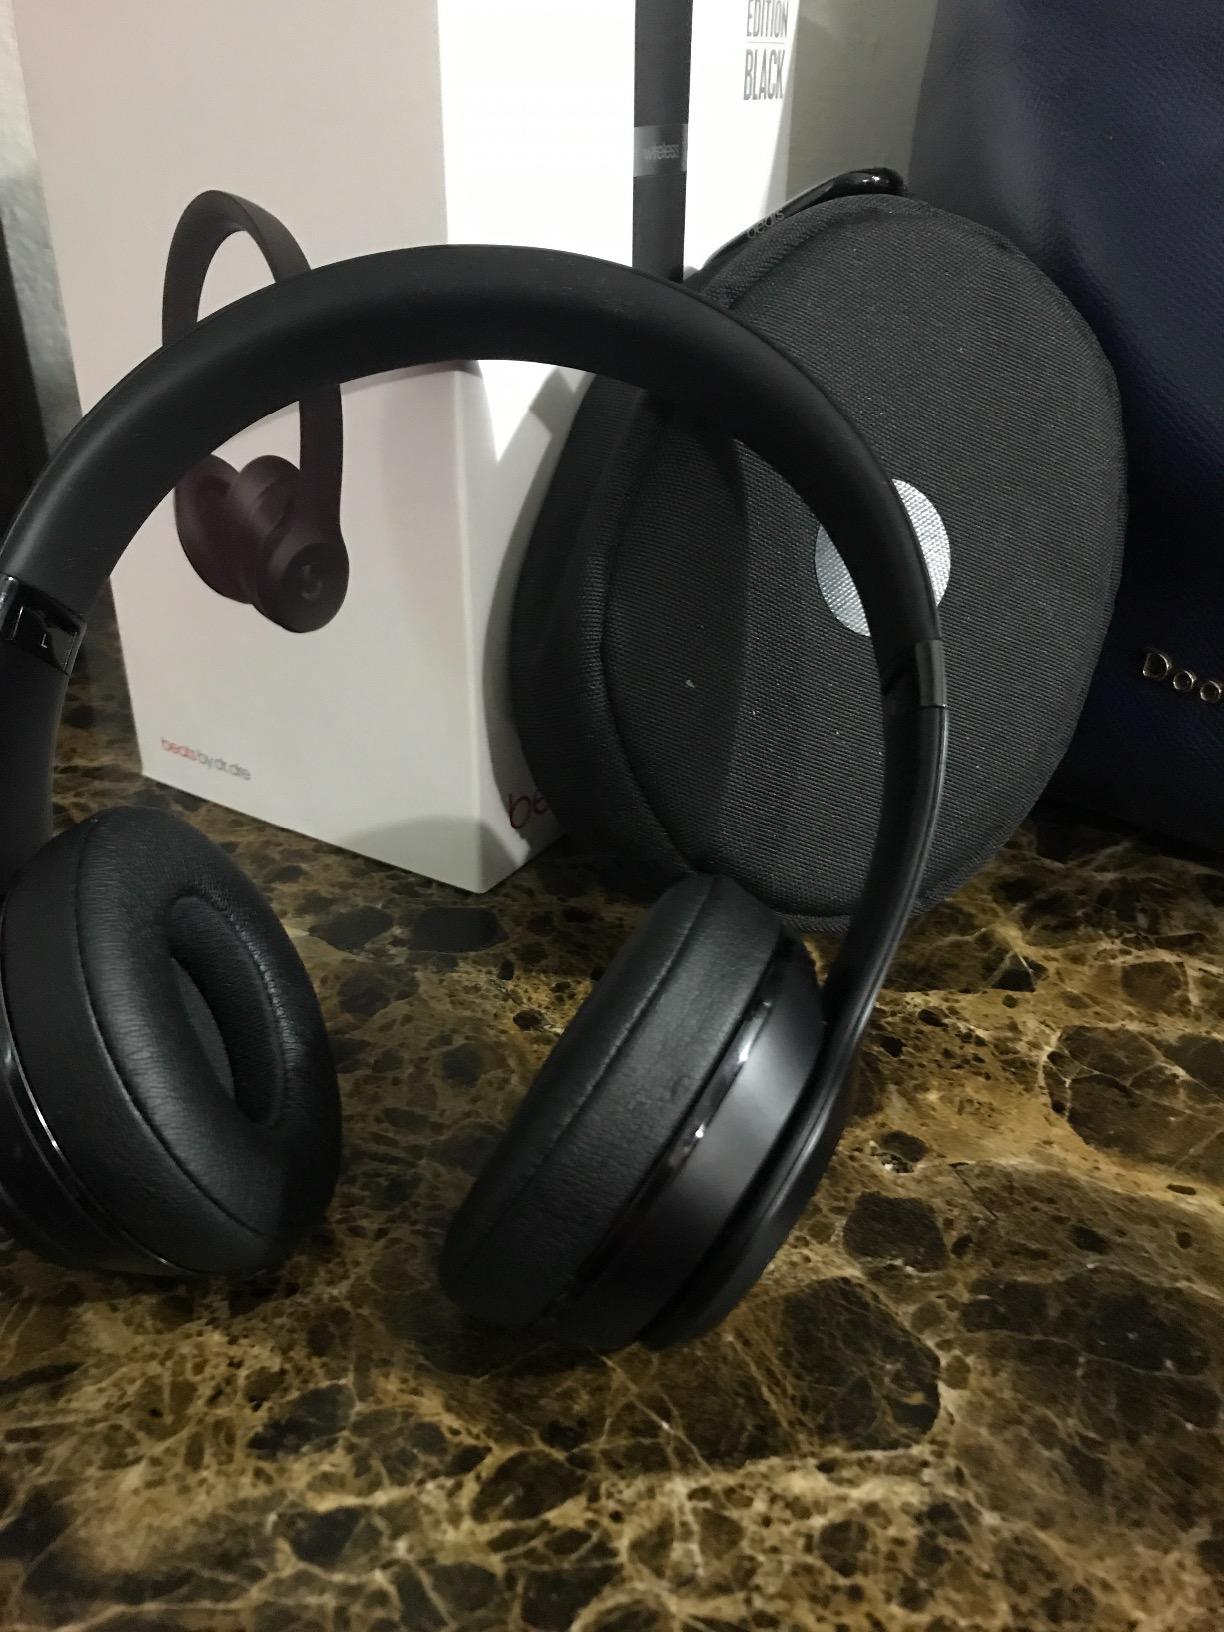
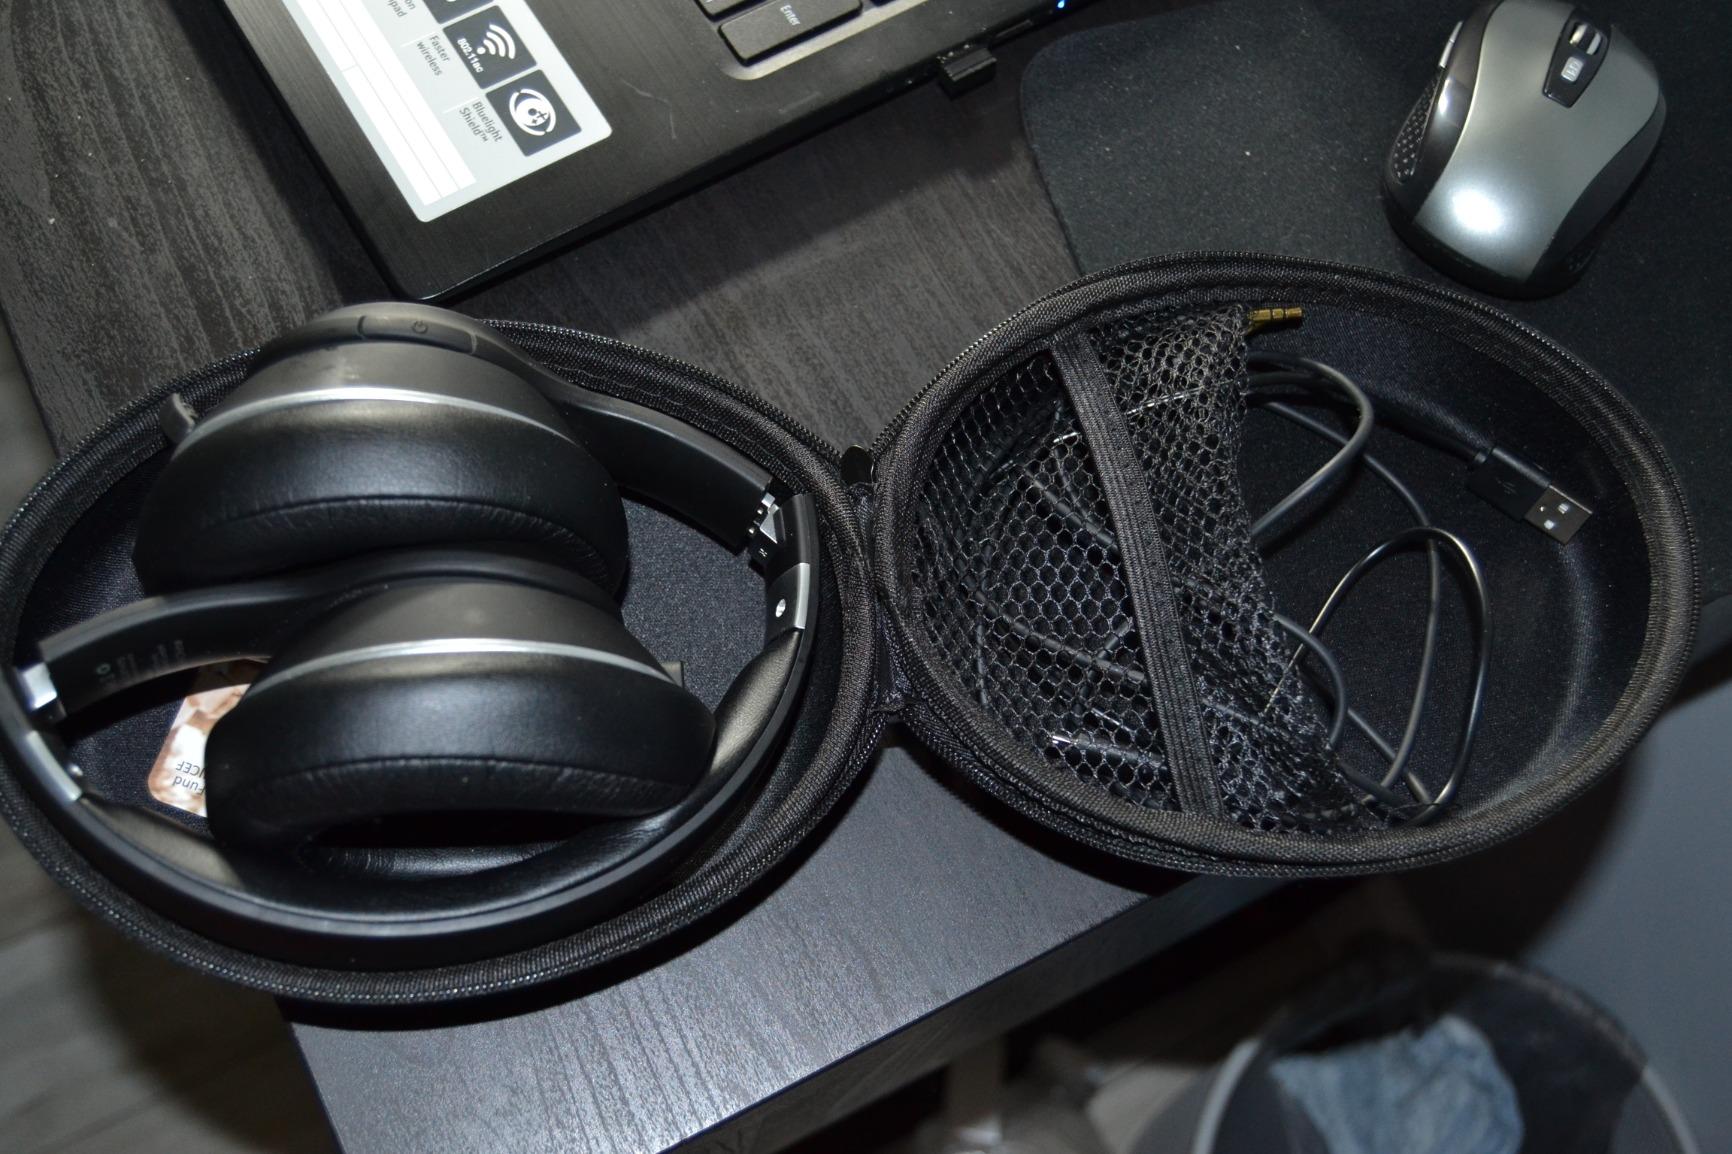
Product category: headphones
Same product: no